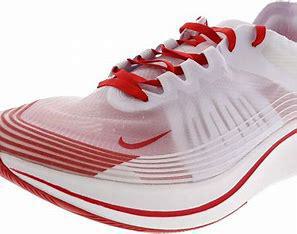
Brand: Nike
Model: Zoom Fly SP